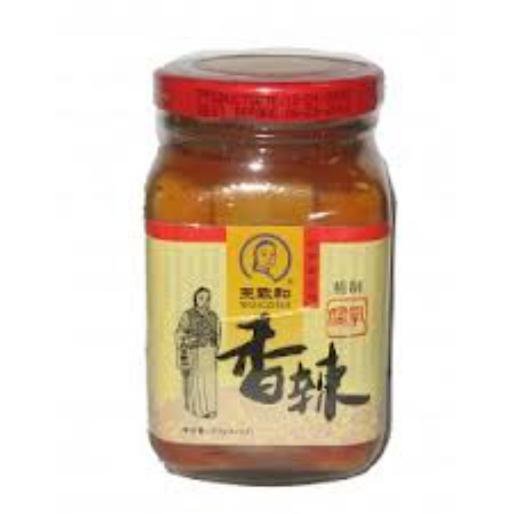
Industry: Food